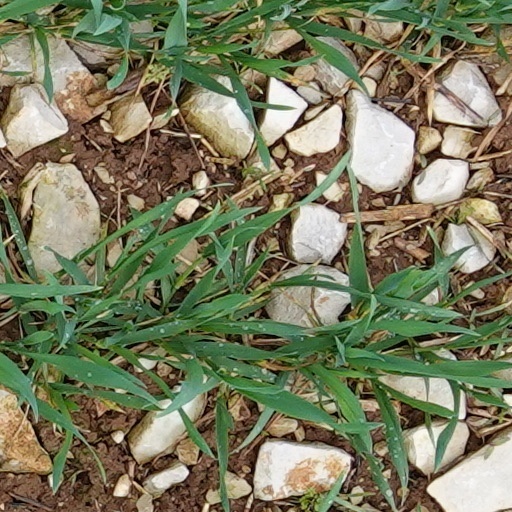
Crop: wheat